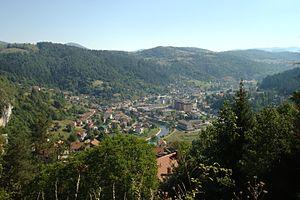
Olovo est une ville et une municipalité de Bosnie-Herzégovine située dans le canton de Zenica-Doboj et dans la Fédération de Bosnie-et-Herzégovine. Selon les premiers résultats du recensement bosnien de 2013, la ville intra muros compte 2 586 habitants et la municipalité 10 578.